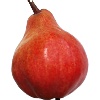
Label: Pear Red 1